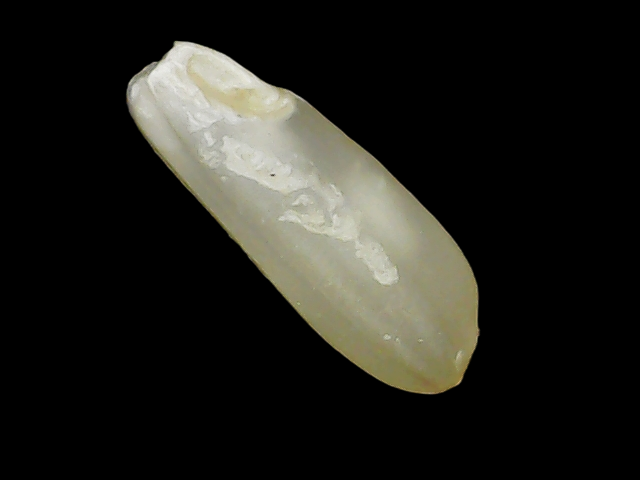
Rice variety: Binadhan23